Past Lovers

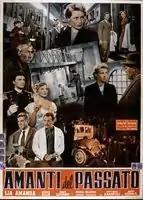

Past Lovers is a 1953 Italian melodrama film that was directed by Adelchi Bianchi and starring Lia Amanda, Vittorio Sanipoli and Irene Genna.